Cornelis Saftleven

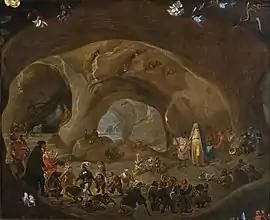
"Temptation of St Anthony"

After training in Rotterdam, Cornelis likely traveled to Antwerp around 1632. Peter Paul Rubens is known to have added figures in paintings of Saftleven before 1637. When Rubens died in 1640 there were eight Saftlevens in his collection, four of which with figures added by Rubens.